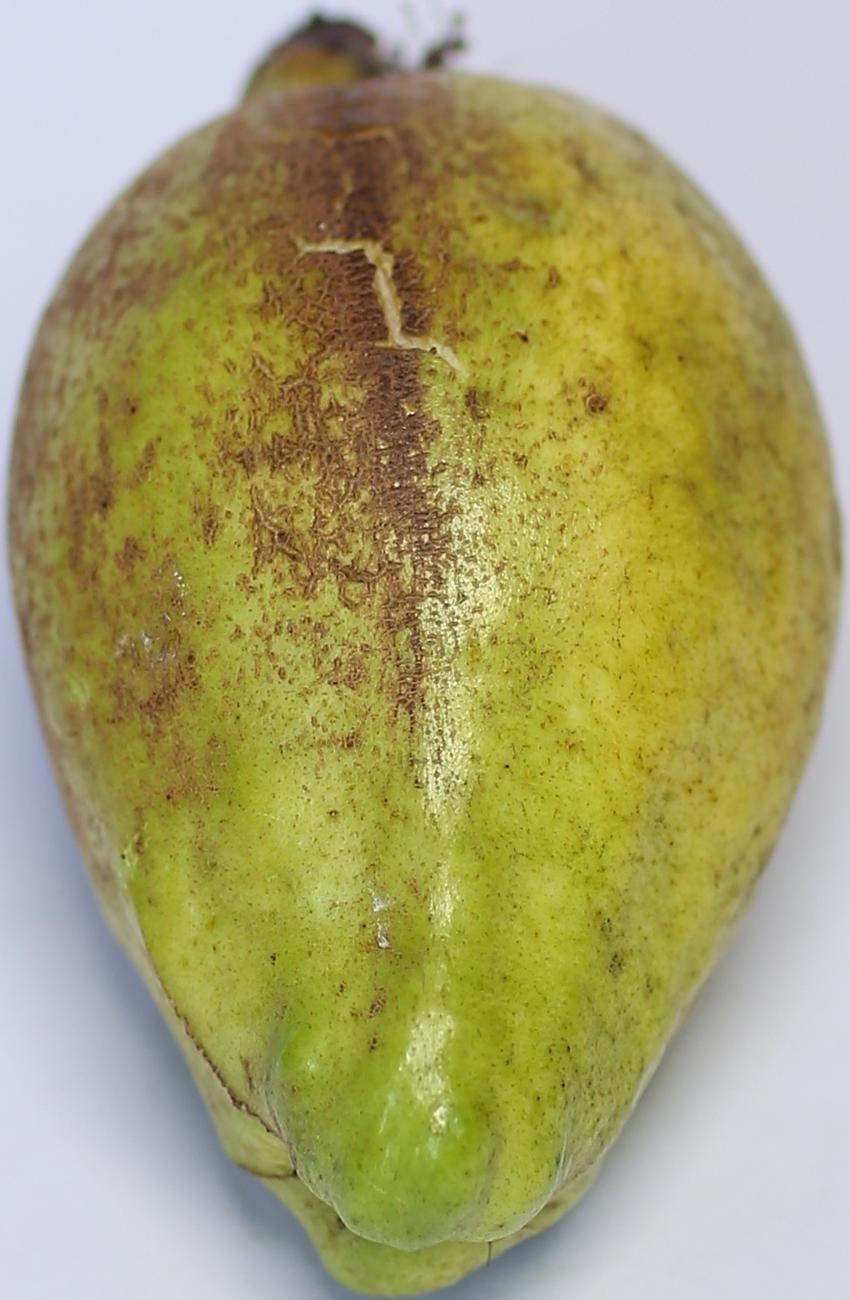
Maturity: green
Variety: thadhrami